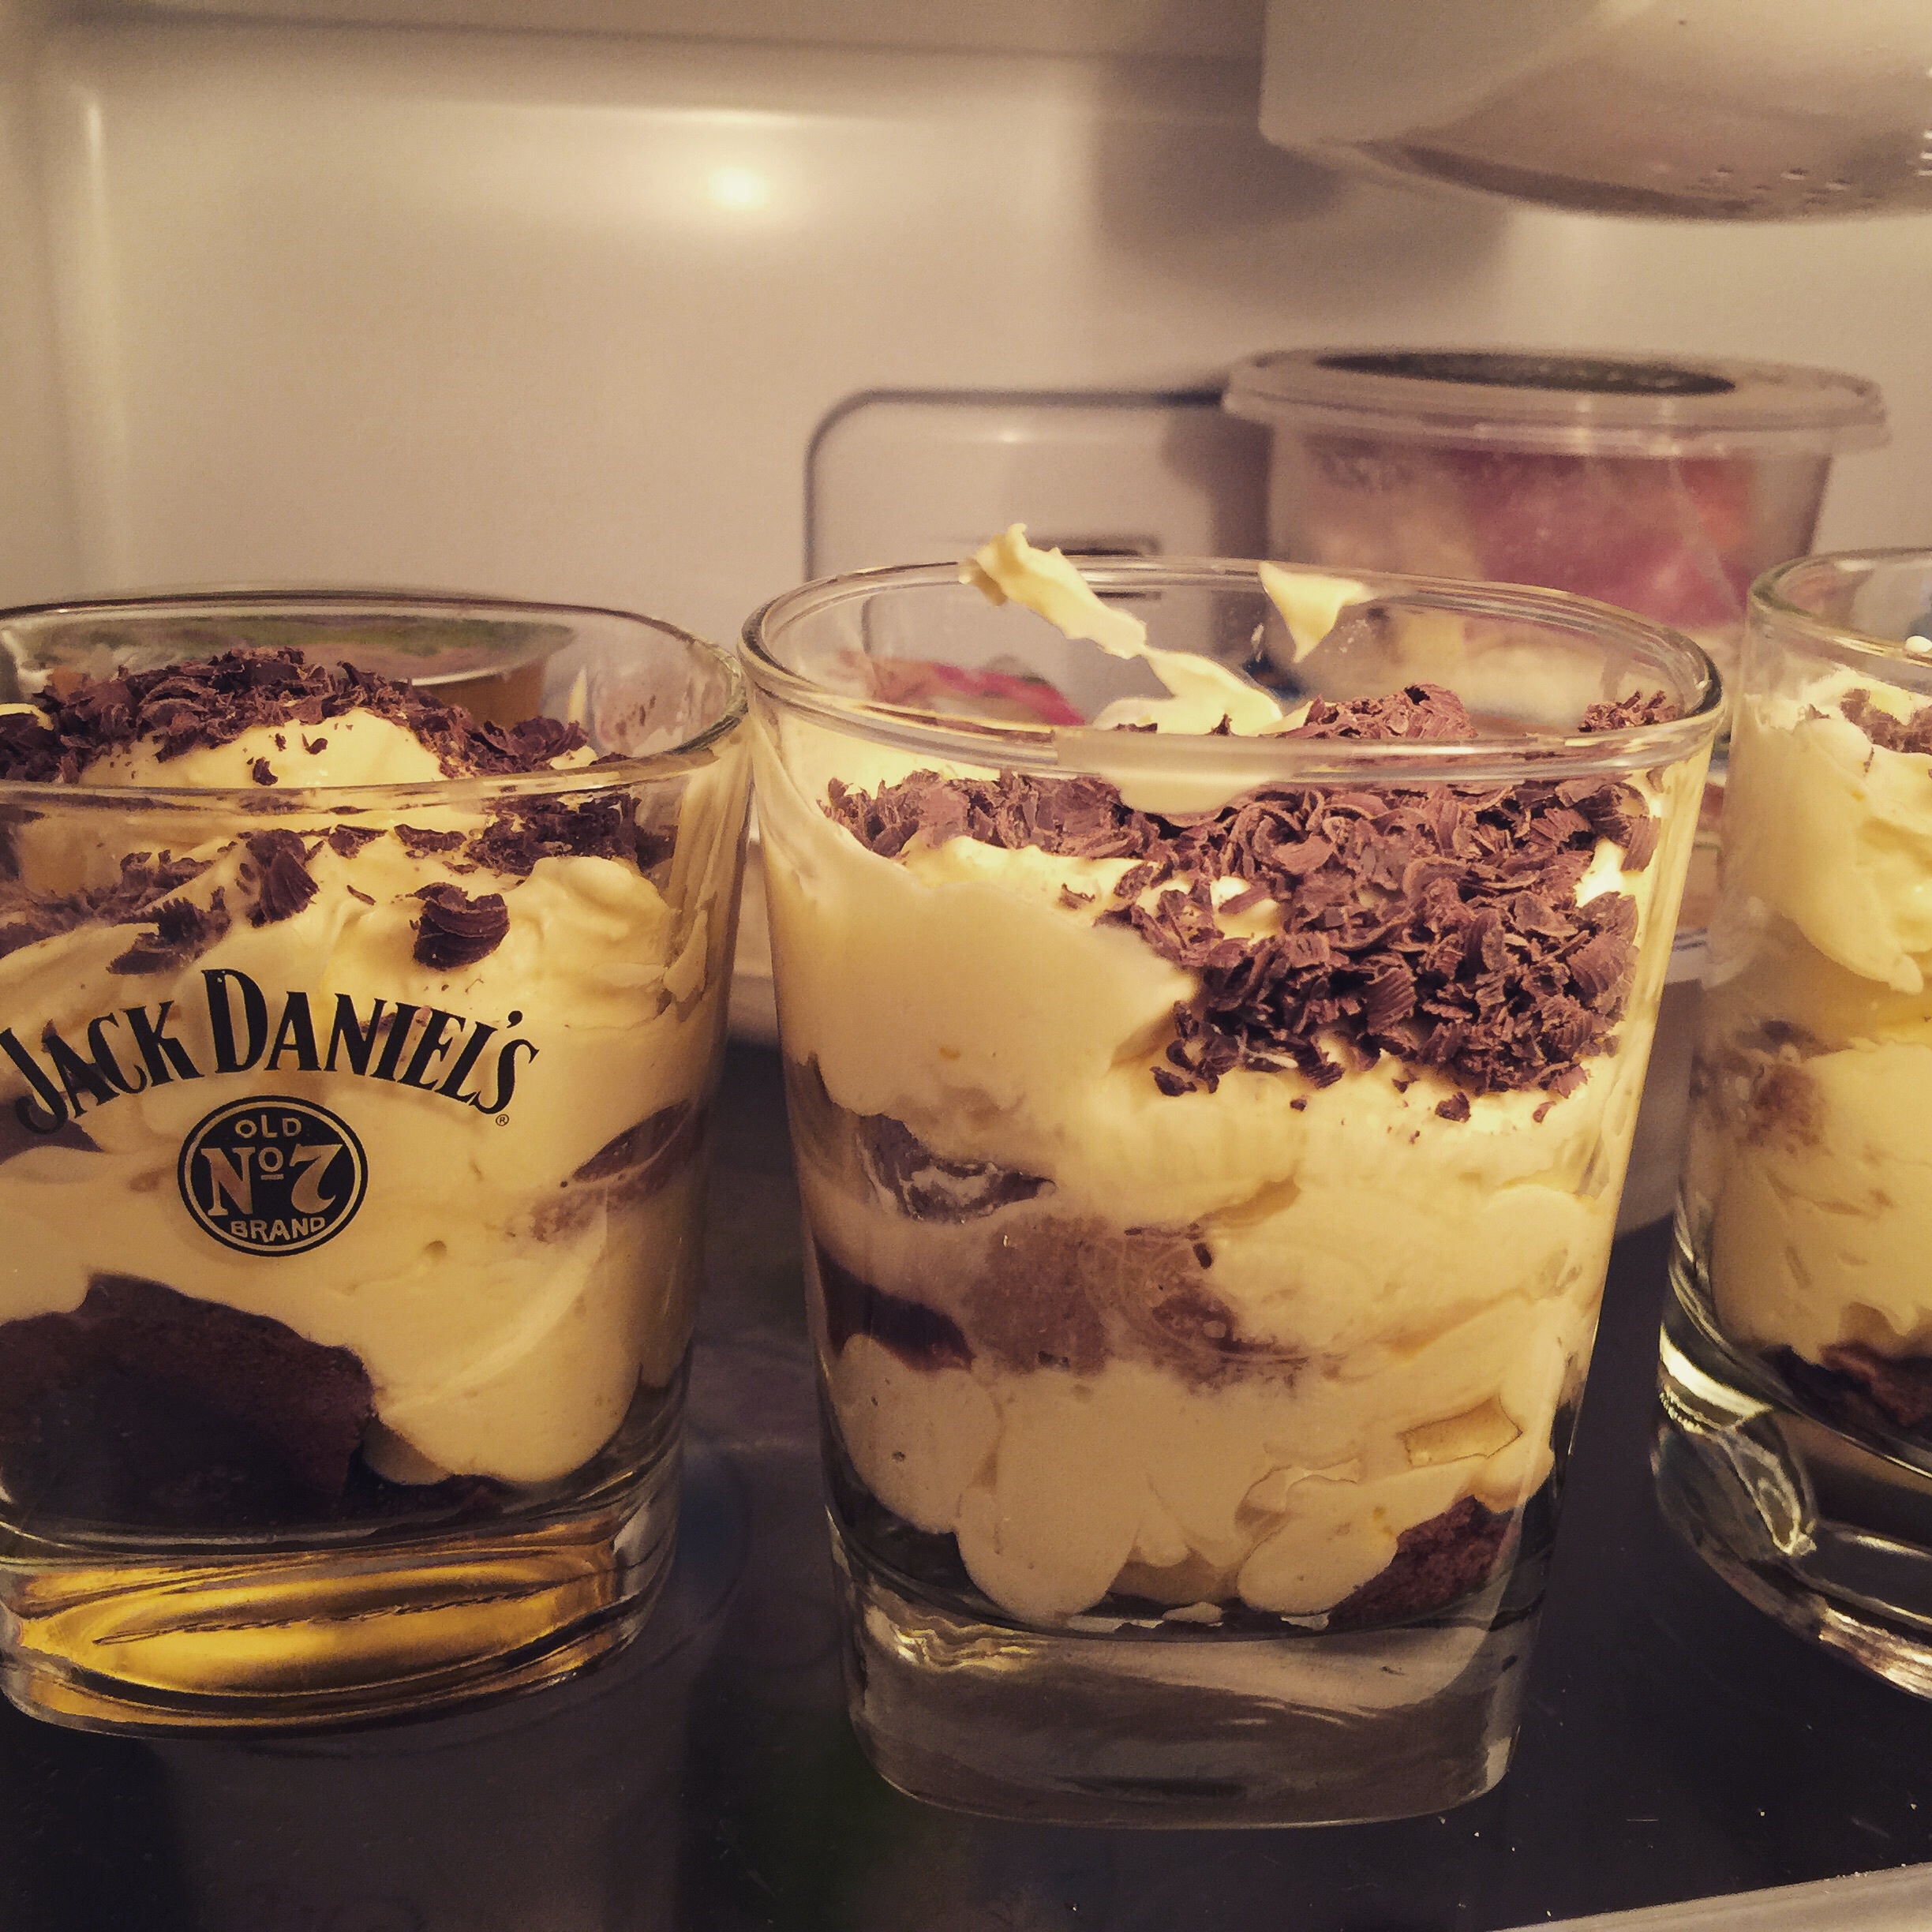
sweet, meal, food, breakfast, chocolate, dessert, cuisine, sweet dish, cocoa, whipped cream, eating, sweets, tasty, taste, cakes, flavor, pudding, parfait, a candy, determination of tiramisu